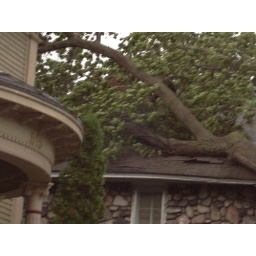
A tree fell on my house in a wind gust. It was freakin' loud and it shook the house.